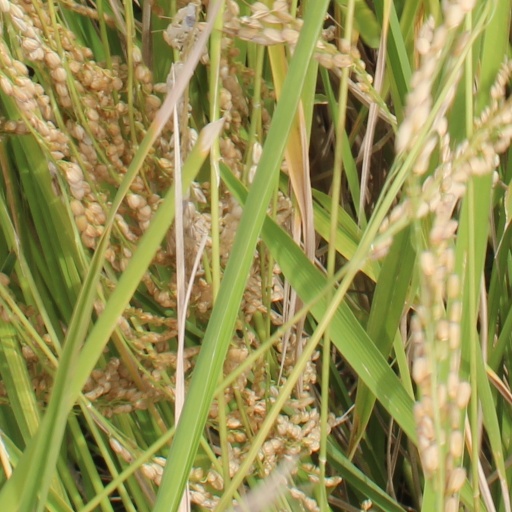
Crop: rice